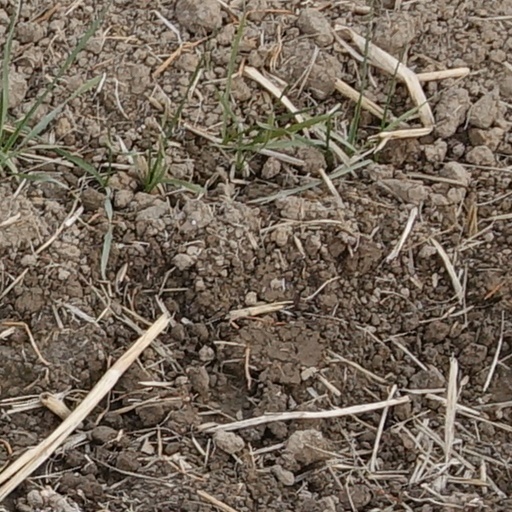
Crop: wheat